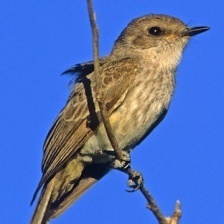
Species: VERMILION FLYCATHER
Scientific name: PYROCEPHALUS OBSCURUS